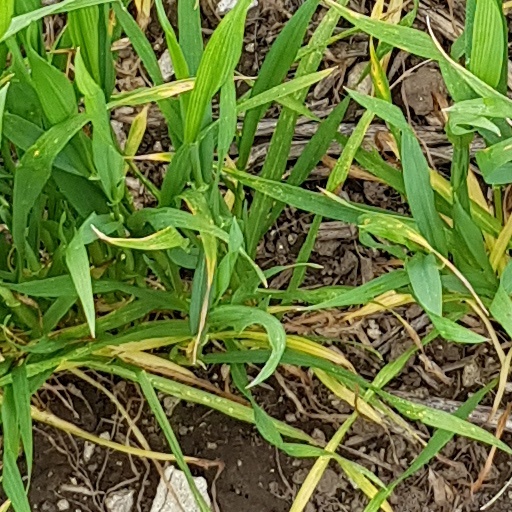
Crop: wheat